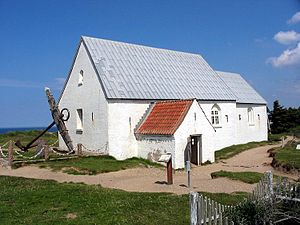
Mårup Sogn
Mårup Kirke i 2004
Mårup Sogn er et sogn i Hjørring Søndre Provsti. Sognet ligger i Hjørring Kommune; indtil Kommunalreformen i 1970 lå det i Vennebjerg Herred.